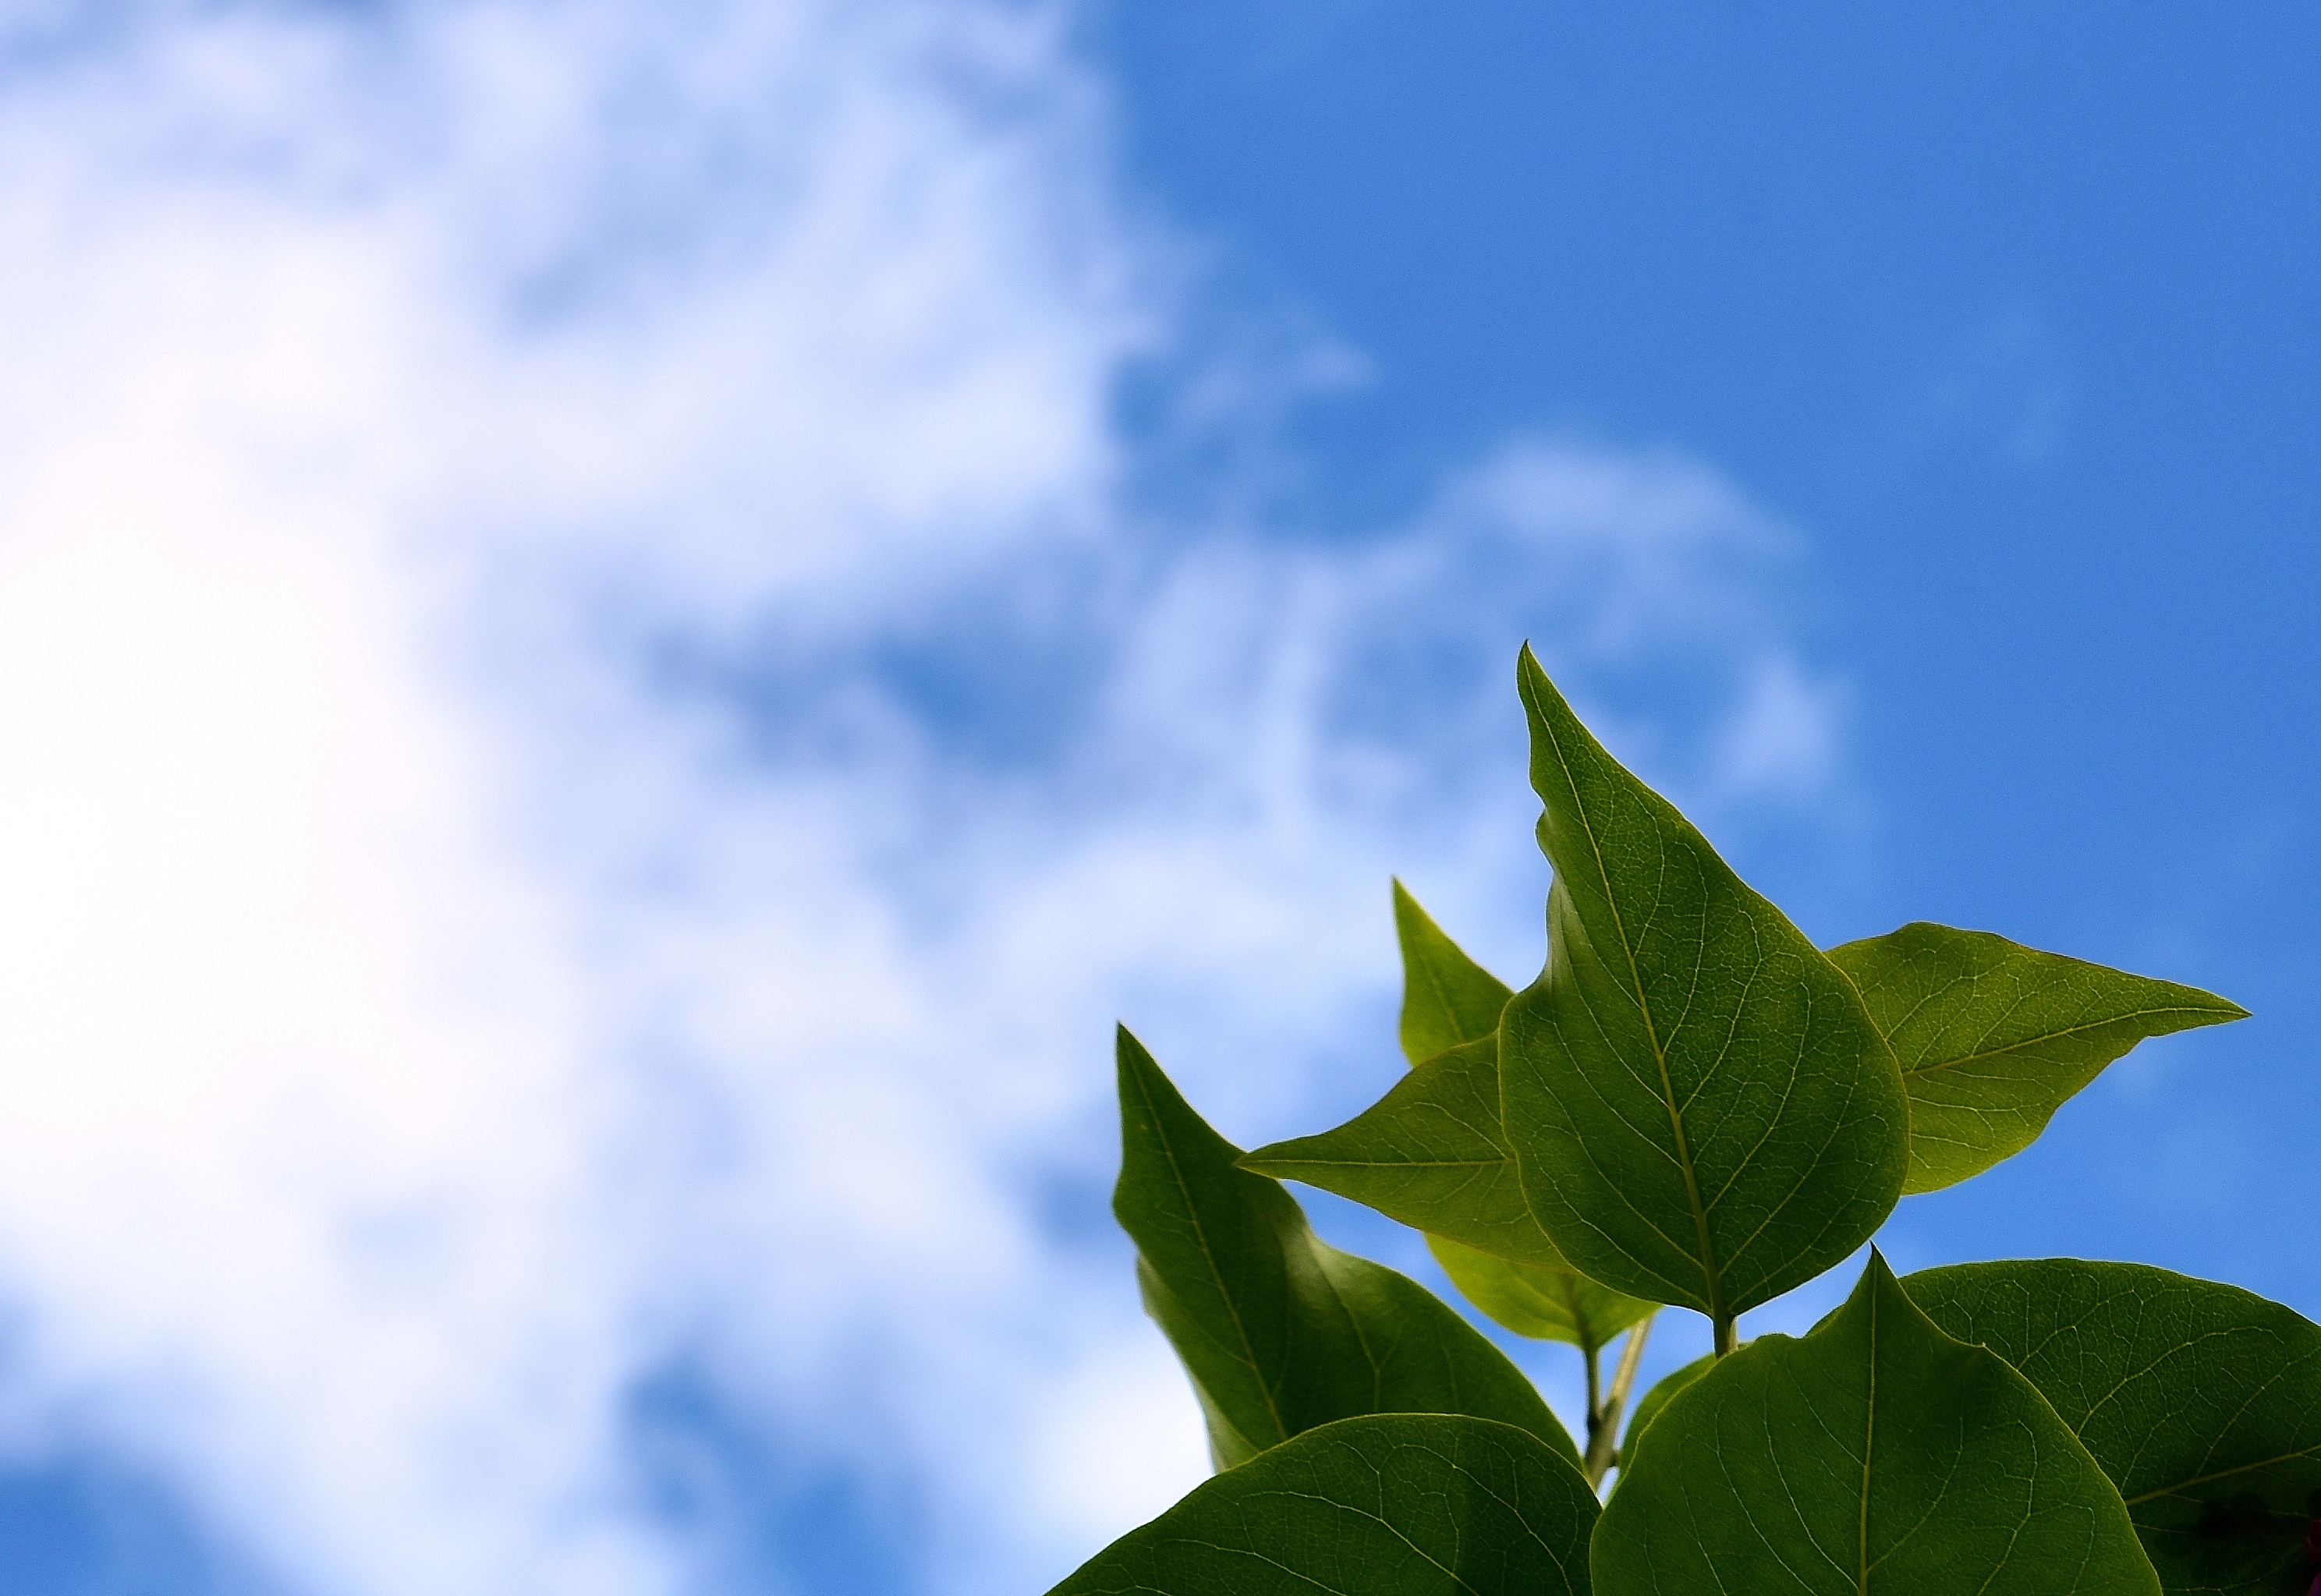
tree, nature, grass, branch, blossom, cloud, plant, sky, sunlight, leaf, flower, green, botany, blue, flora, blue sky, leaves, lilac, macro photography, flowering plant, plant stem, woody plant, computer wallpaper, land plant